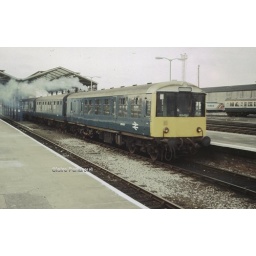
A British Railway's Class 104 DMU departs Chester Station in a cloud of blue smoke on 6th April 1986.